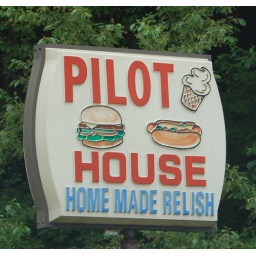
This is the pilot house sign in haddam CT